Girls Can Play

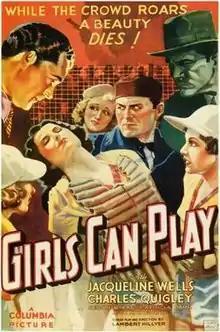

Girls Can Play is a 1937 American drama film directed by Lambert Hillyer. It stars Julie Bishop, Charles Quigley, and Rita Hayworth.